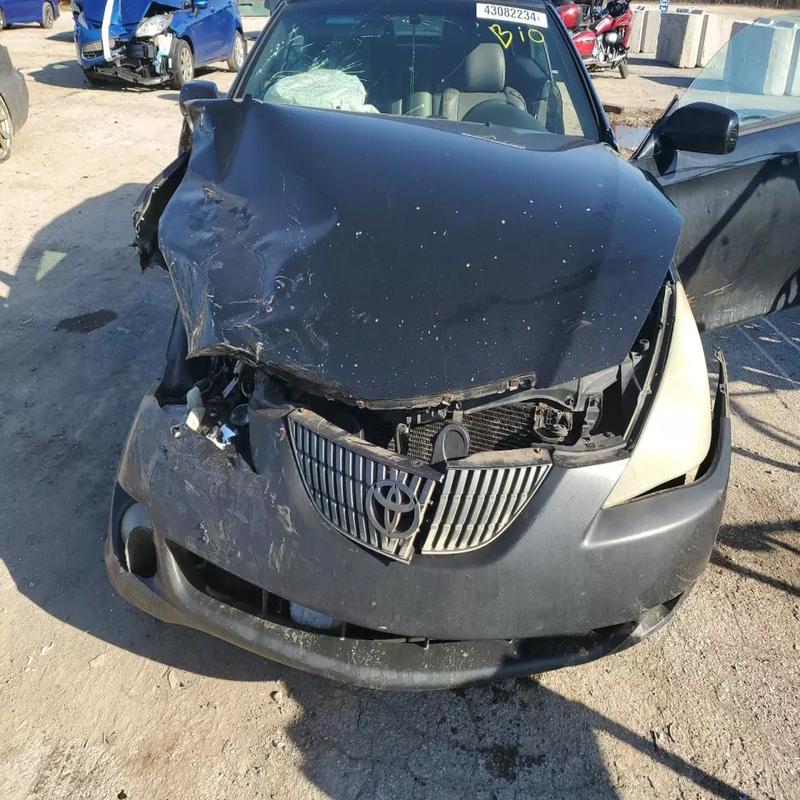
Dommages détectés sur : plaque d'immatriculation avant, pare-choc avant, feu avant droit, capot, pare-brise avant, aile avant droite, aile avant gauche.
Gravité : majeur